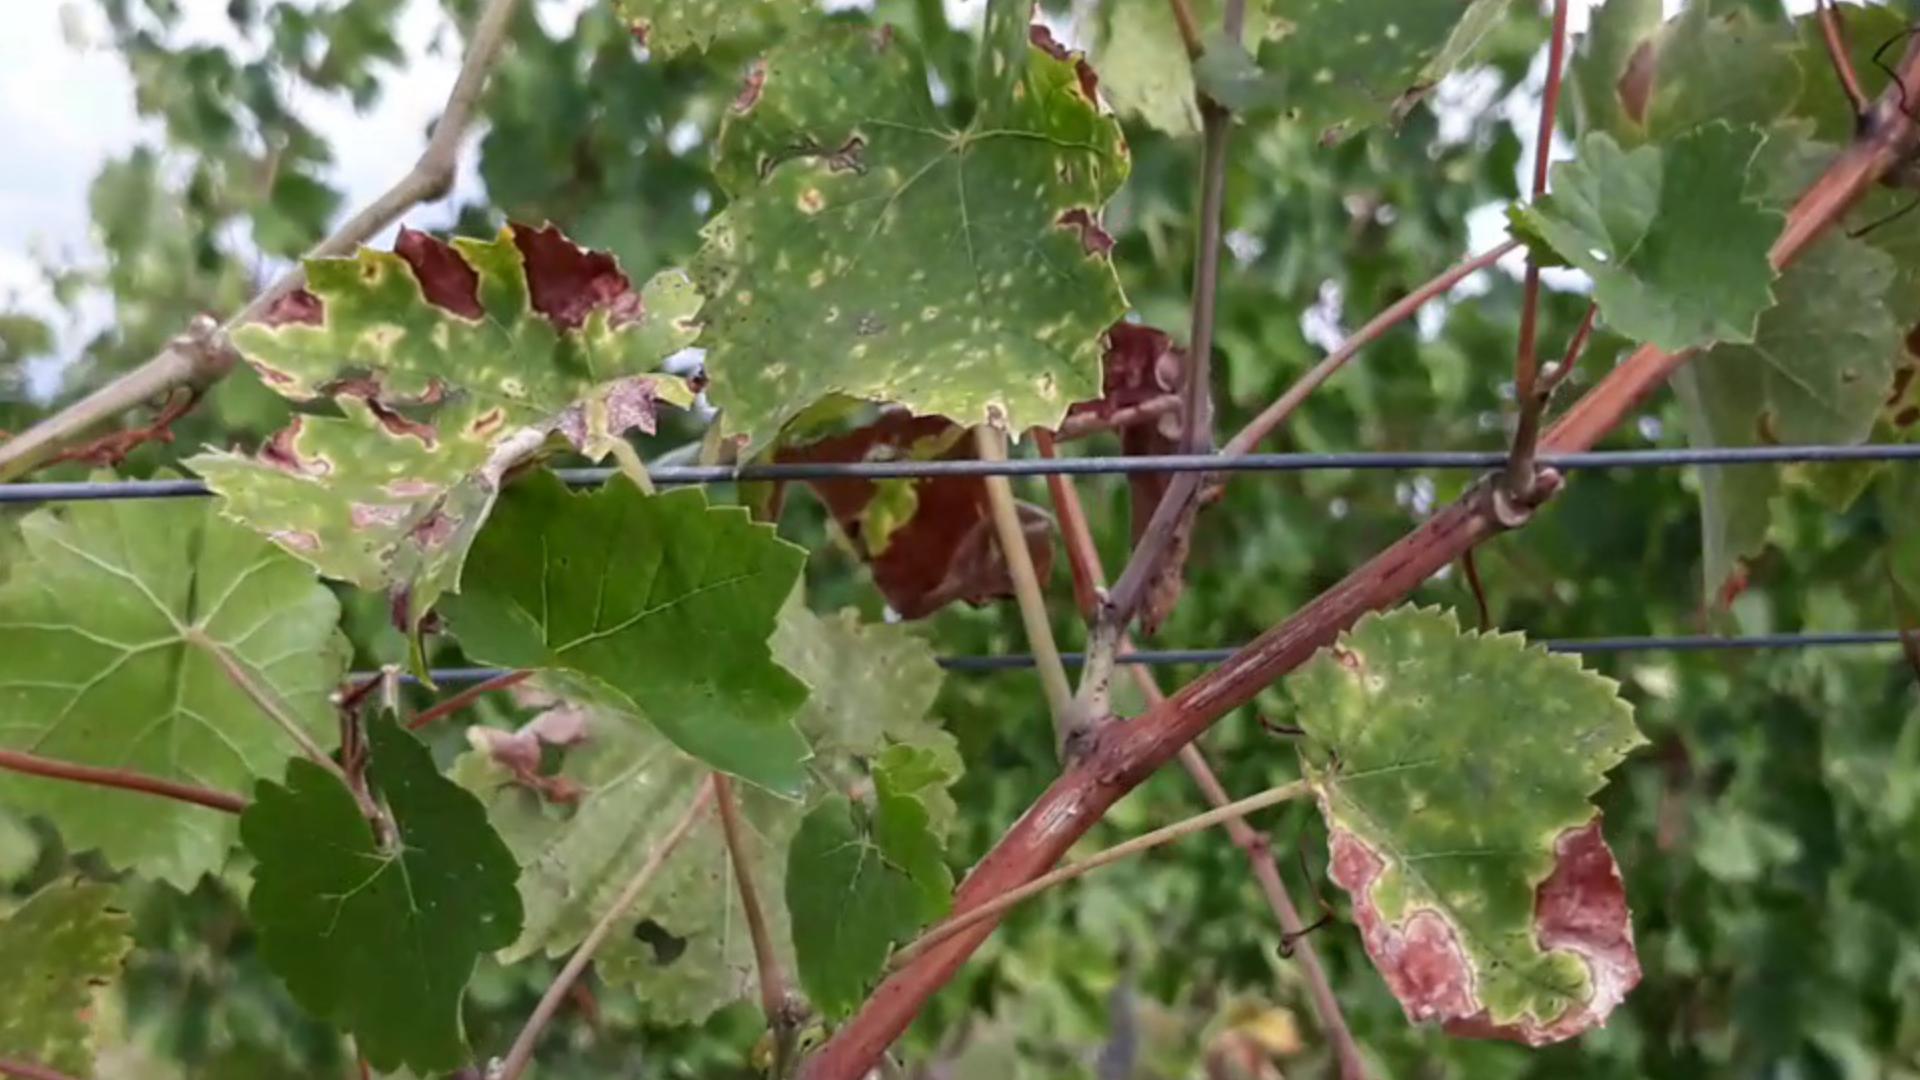
Label: esca